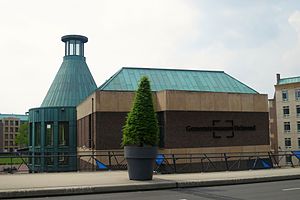
Helmond
Helmond er en kommune og en by i den sydlige provins Noord-Brabant i Nederlandene.